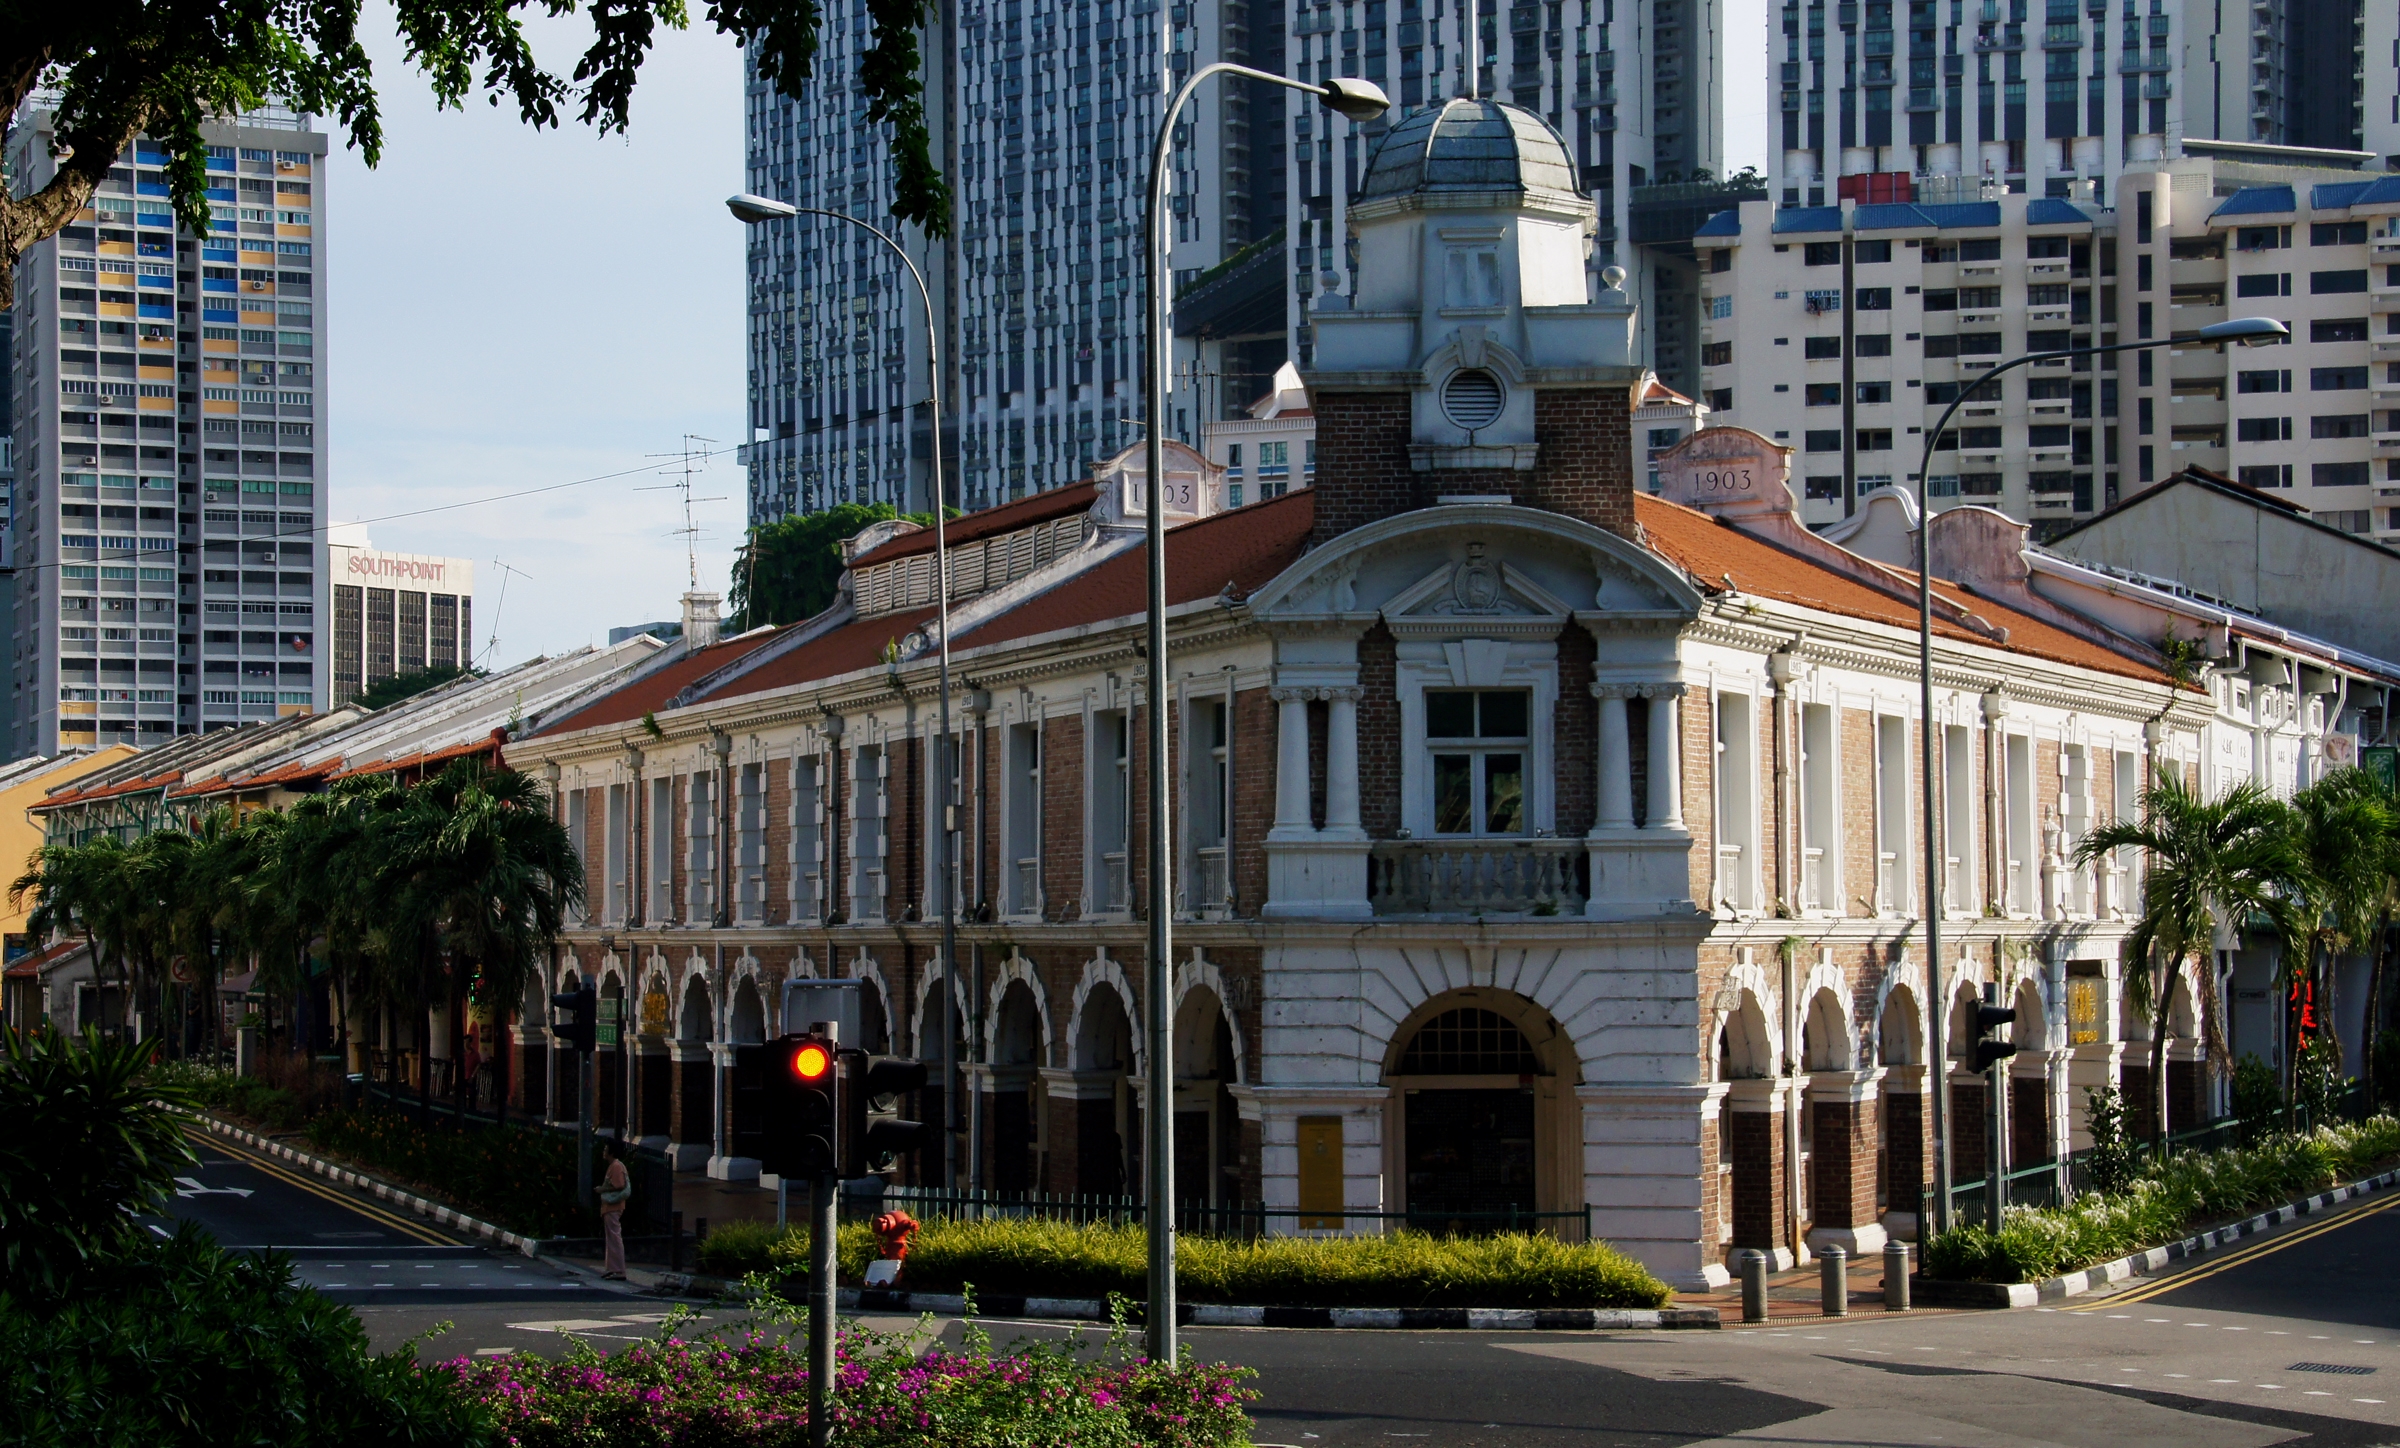
architecture, street, house, town, building, city, cityscape, downtown, suburb, plaza, landmark, facade, publicdomain, neighbourhood, urban area, residential area, human settlement, metropolitan area